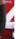
Number: 4